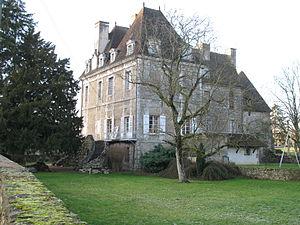
Le château de Chamilly est situé sur la commune de Chamilly en Saône-et-Loire, sur la route qui suit l'étroite vallée reliant Chagny à Aluze. L'édifice est inscrit au patrimoine des monuments historiques depuis le 16 février 2015.
Cet article recense une partie des monuments historiques de Saône-et-Loire, en France.
Cet article recense de manière non exhaustive les châteaux, maisons fortes, mottes castrales, situés dans le département français de Saône-et-Loire. Il est fait état des inscriptions et classements au titre des monuments historiques.